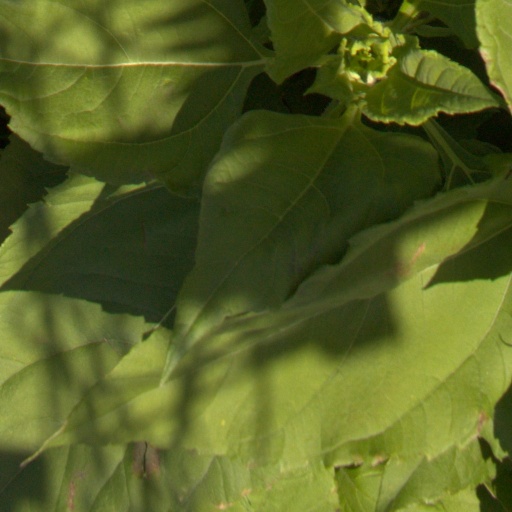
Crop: Jerusalem artichoke